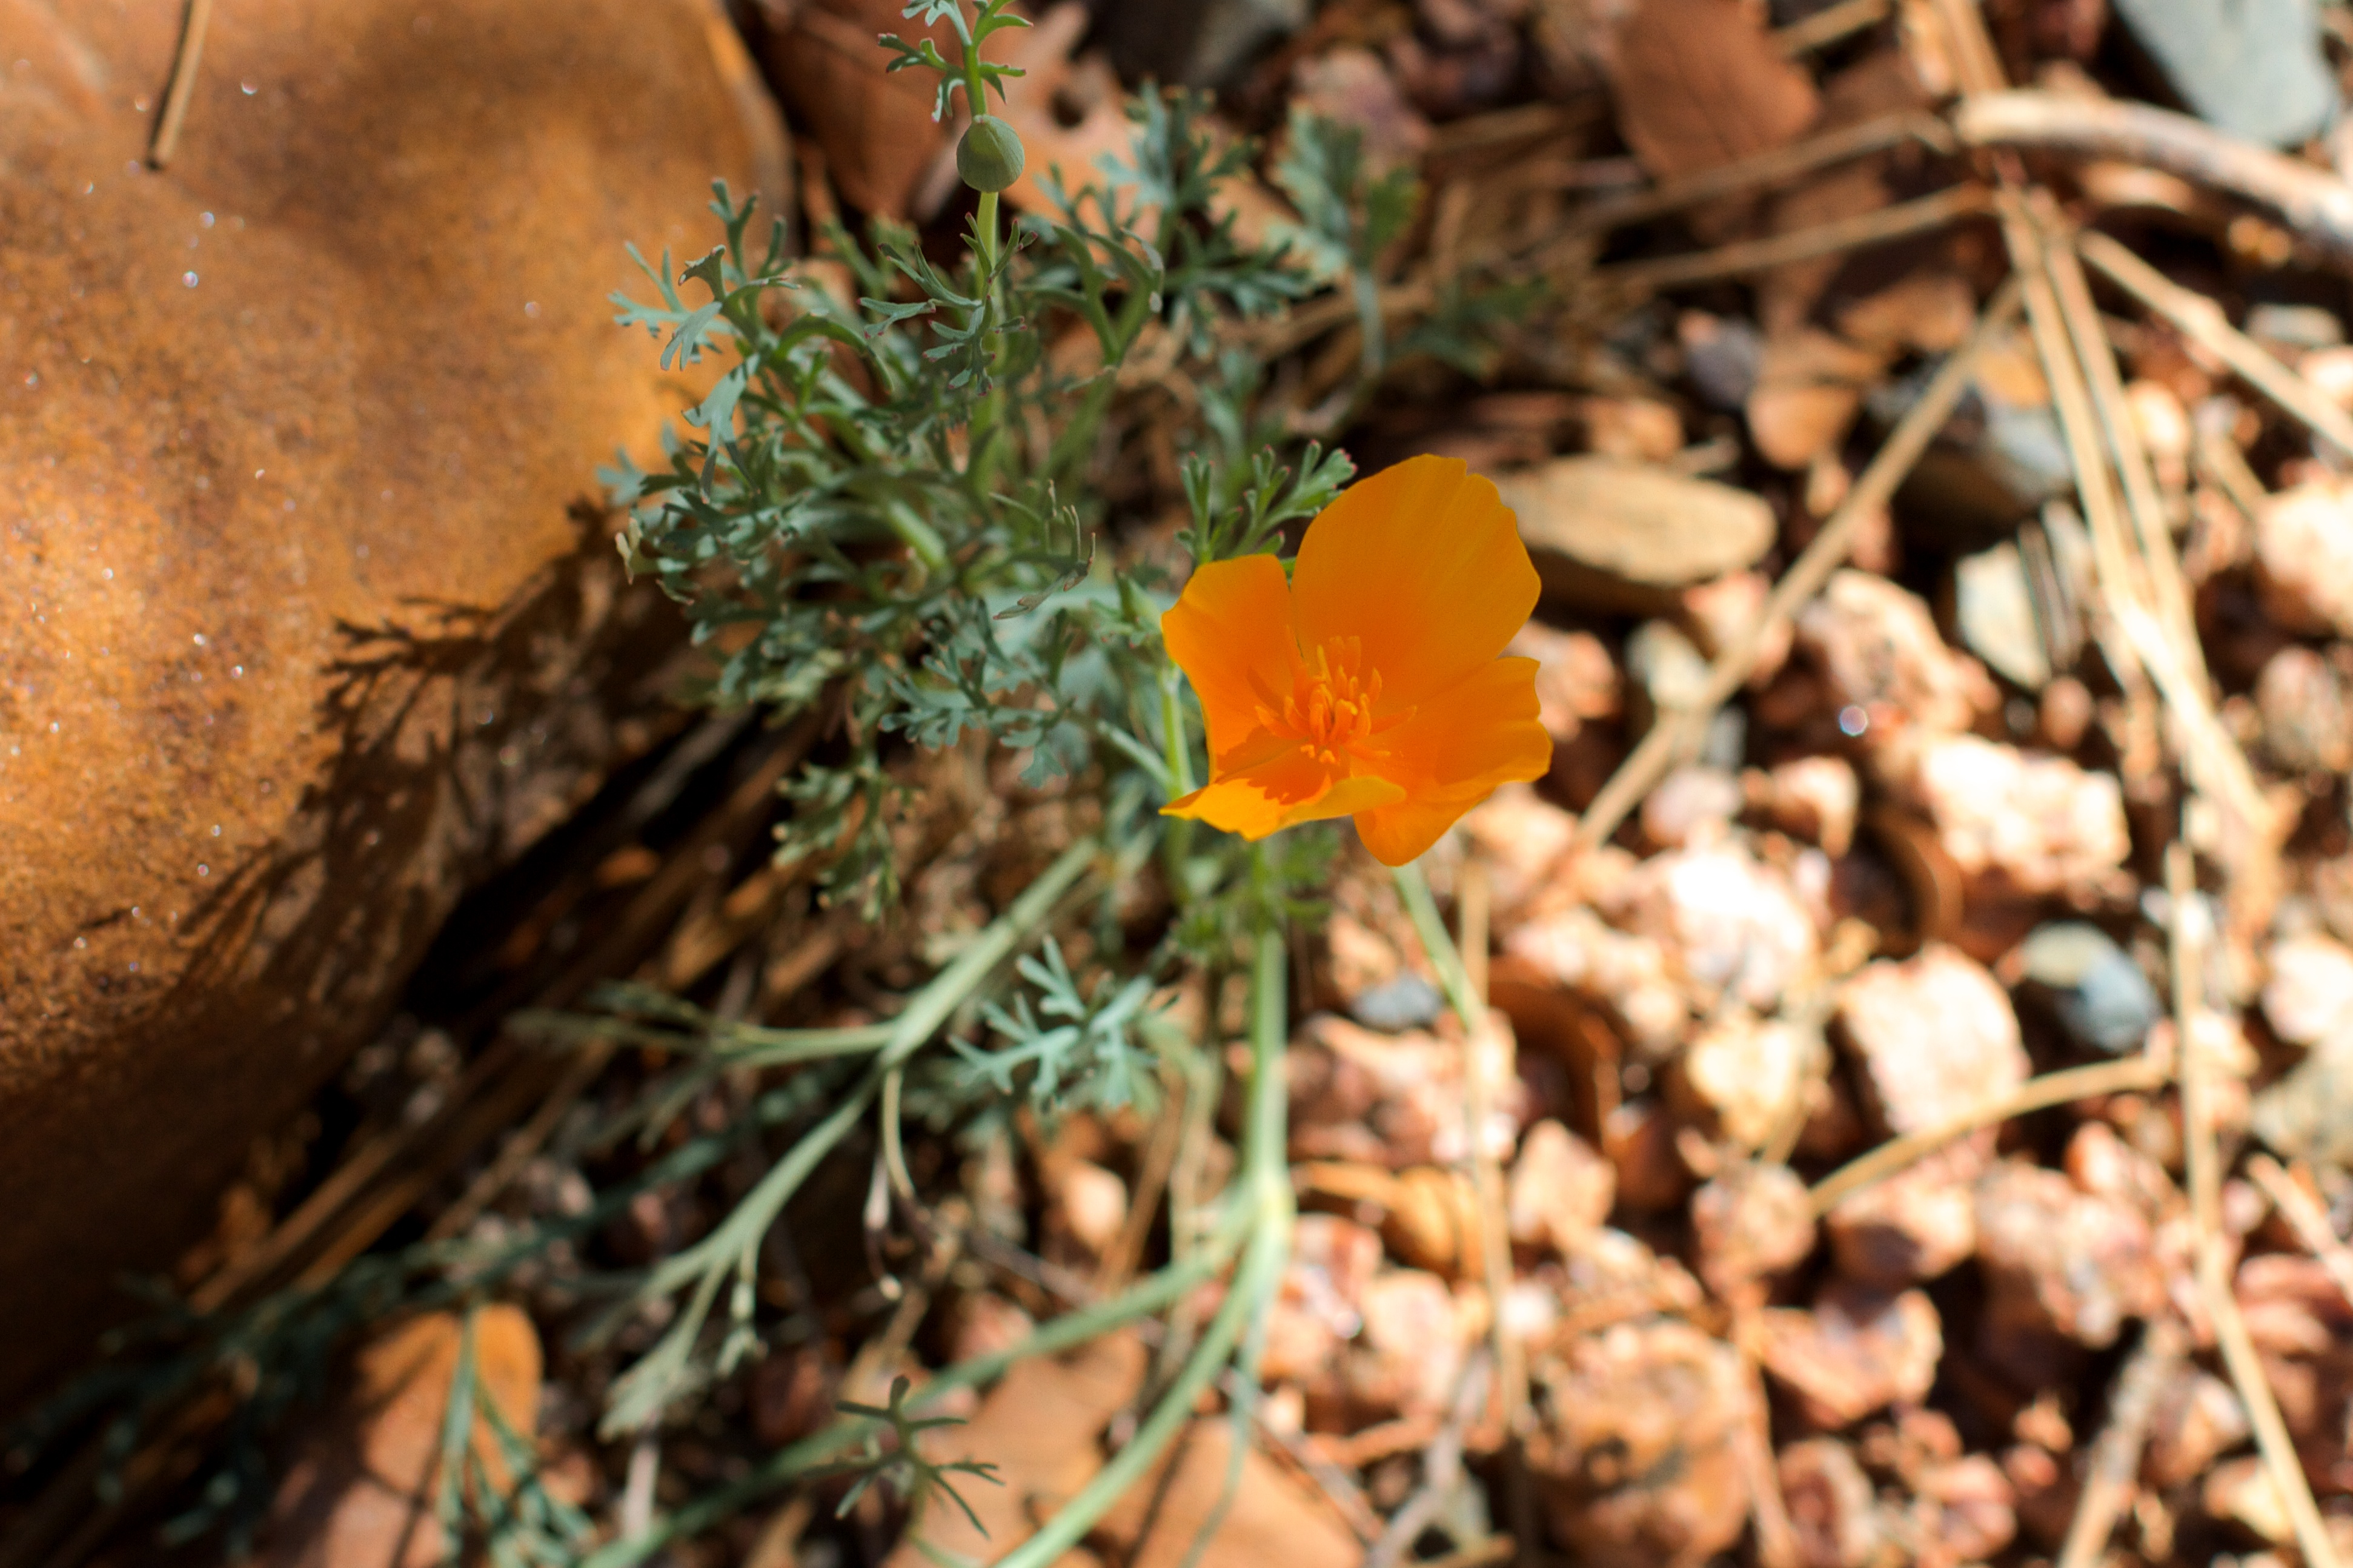
tree, nature, plant, leaf, flower, produce, autumn, soil, botany, flora, season, wildflower, close up, macro photography, flowering plant, land plant